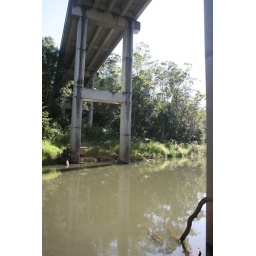
nerang murwillumbah road bridge over the upper reaches of nerang river